Turbulence modeling

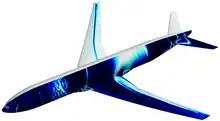
A simulation of a physical wind tunnel airplane model

In fluid dynamics, turbulence modeling is the construction and use of a mathematical model to predict the effects of turbulence. Turbulent flows are commonplace in most real-life scenarios. In spite of decades of research, there is no analytical theory to predict the evolution of these turbulent flows. The equations governing turbulent flows can only be solved directly for simple cases of flow. For most real-life turbulent flows, CFD simulations use turbulent models to predict the evolution of turbulence. These turbulence models are simplified constitutive equations that predict the statistical evolution of turbulent flows.